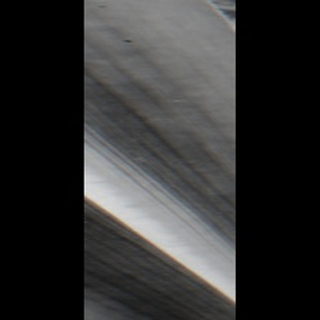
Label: sugarcane_yellow_leaf_disease